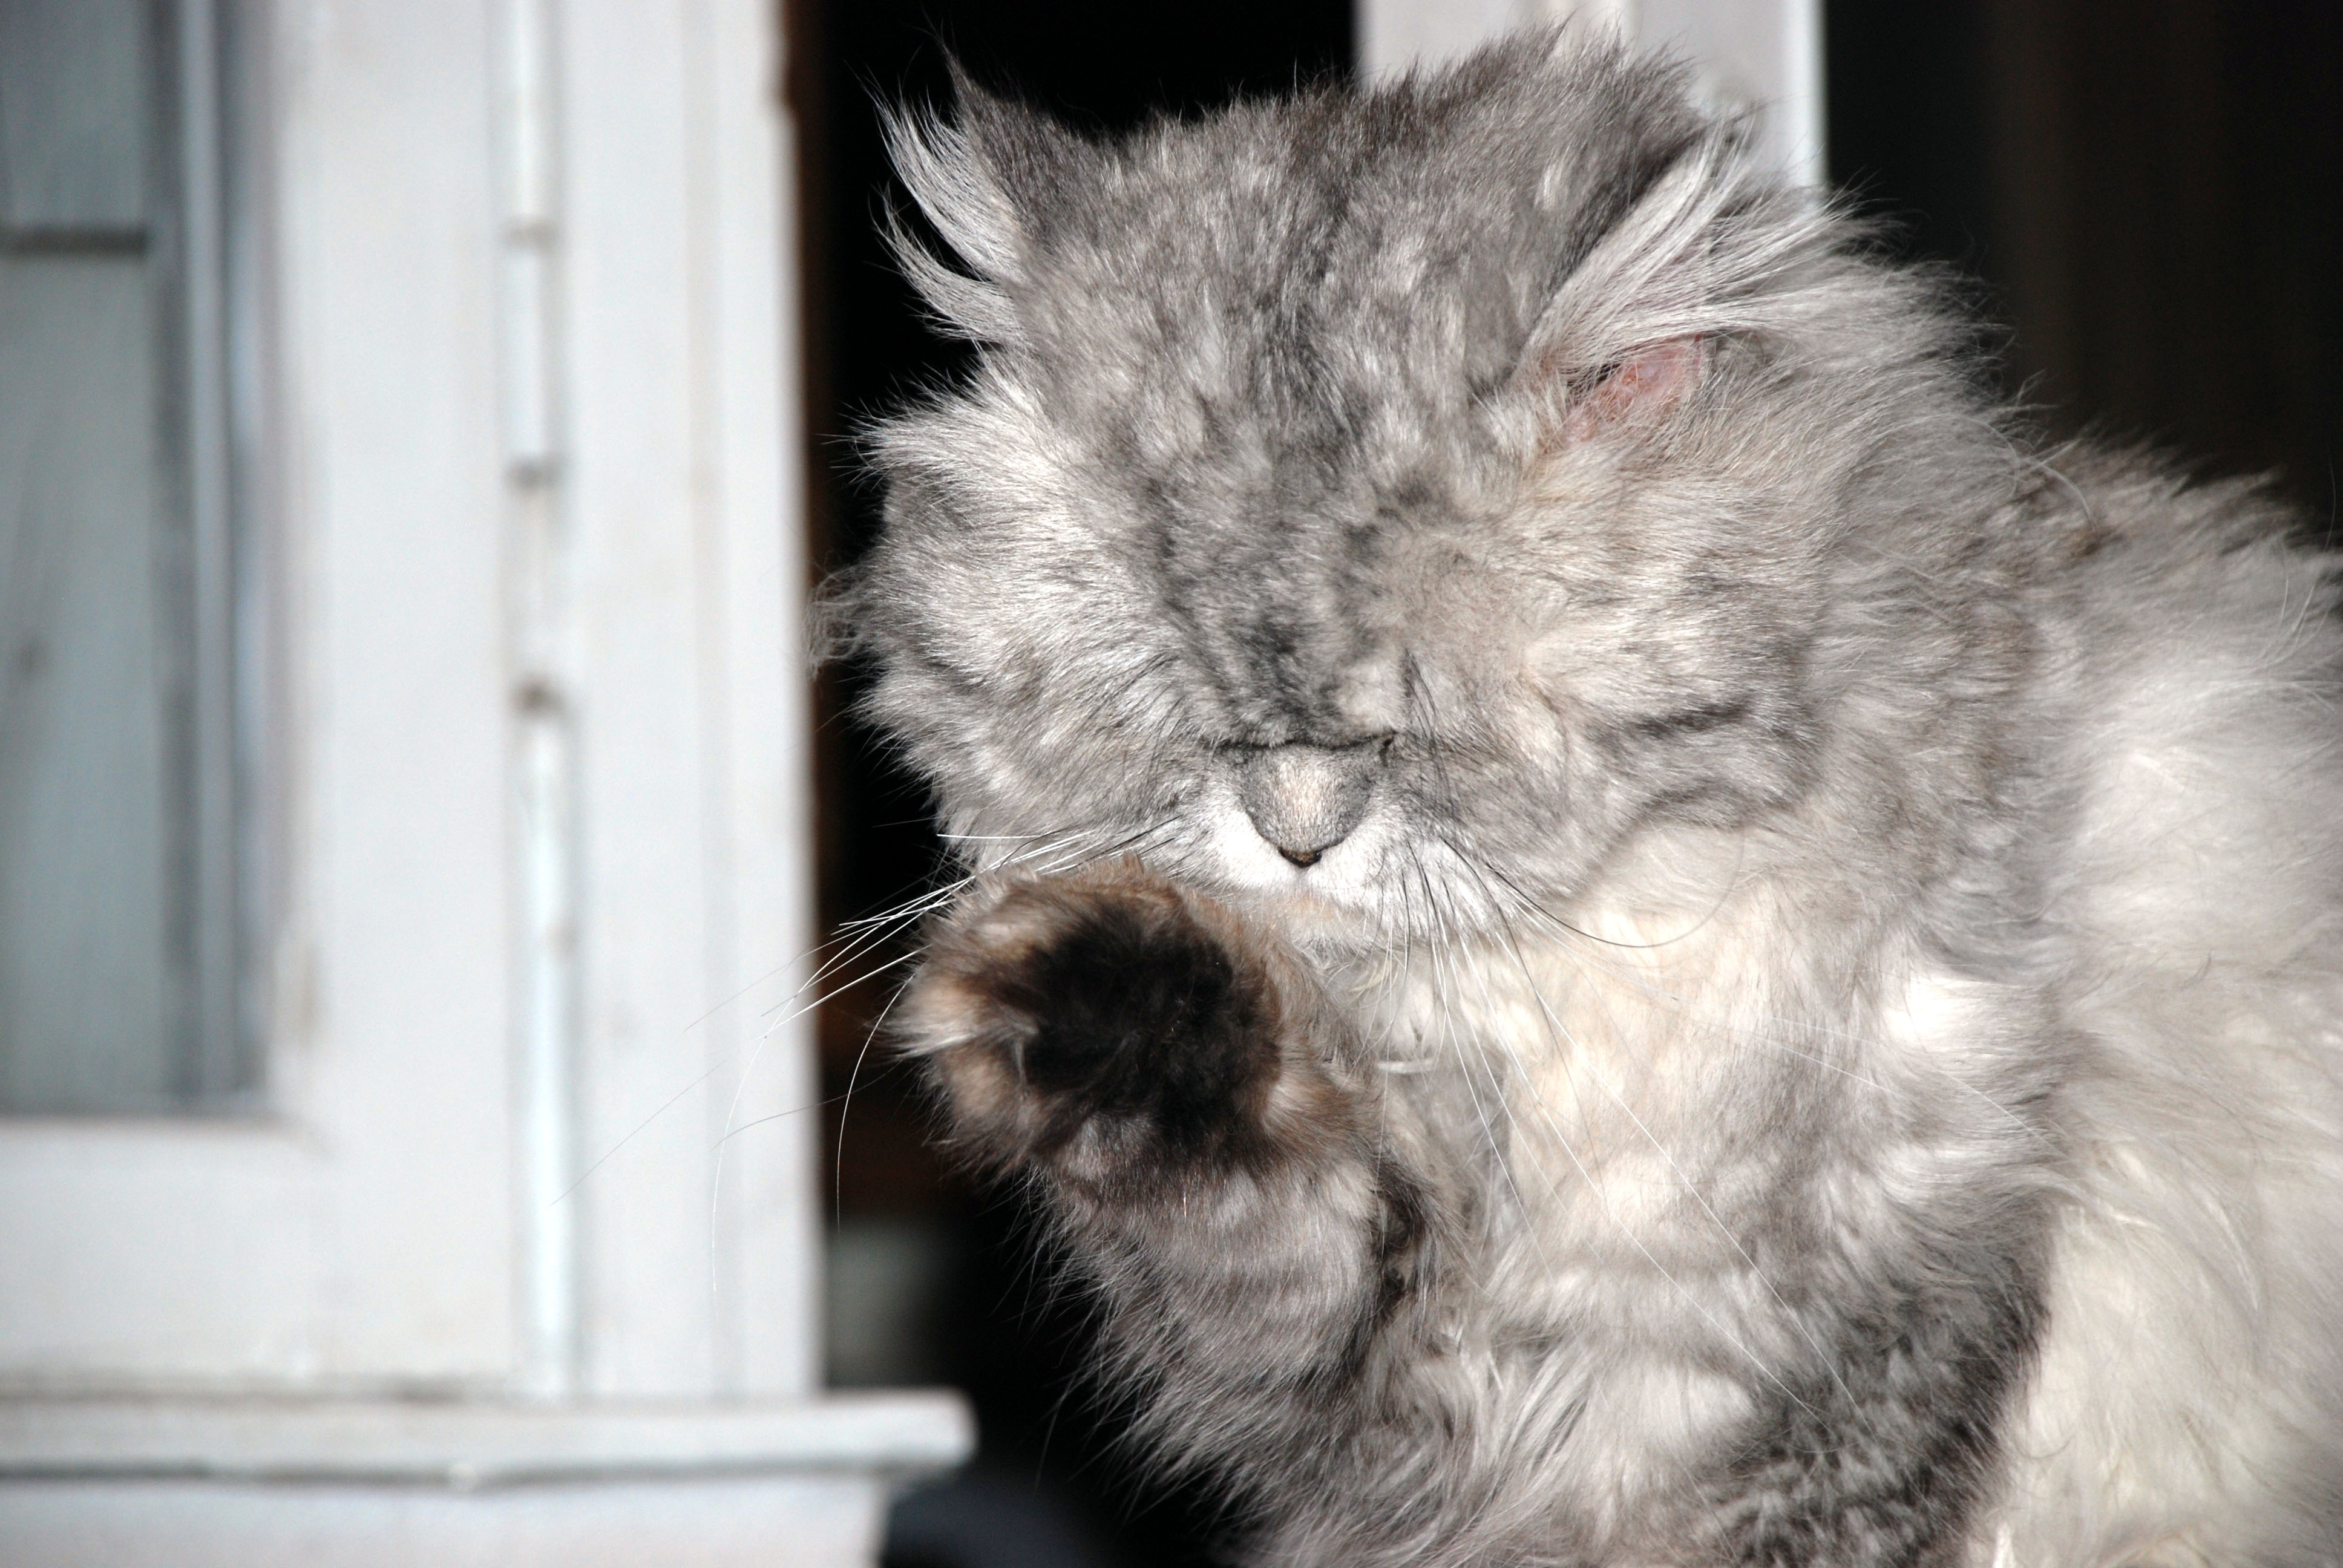
nature, animal, pet, cat, feline, mammal, nikon, pets, cats, whiskers, animals, vertebrate, chat, d80, chats, marcello, persian, small to medium sized cats, cat like mammal